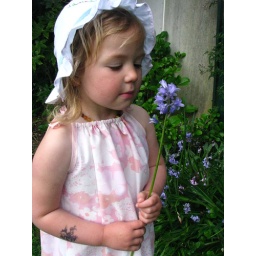
Pillow slip dress in pink